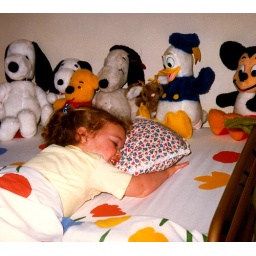
in bed with my stuffed animals